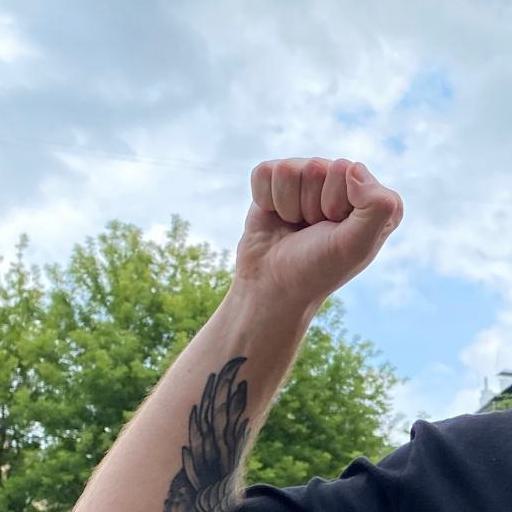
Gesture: fist